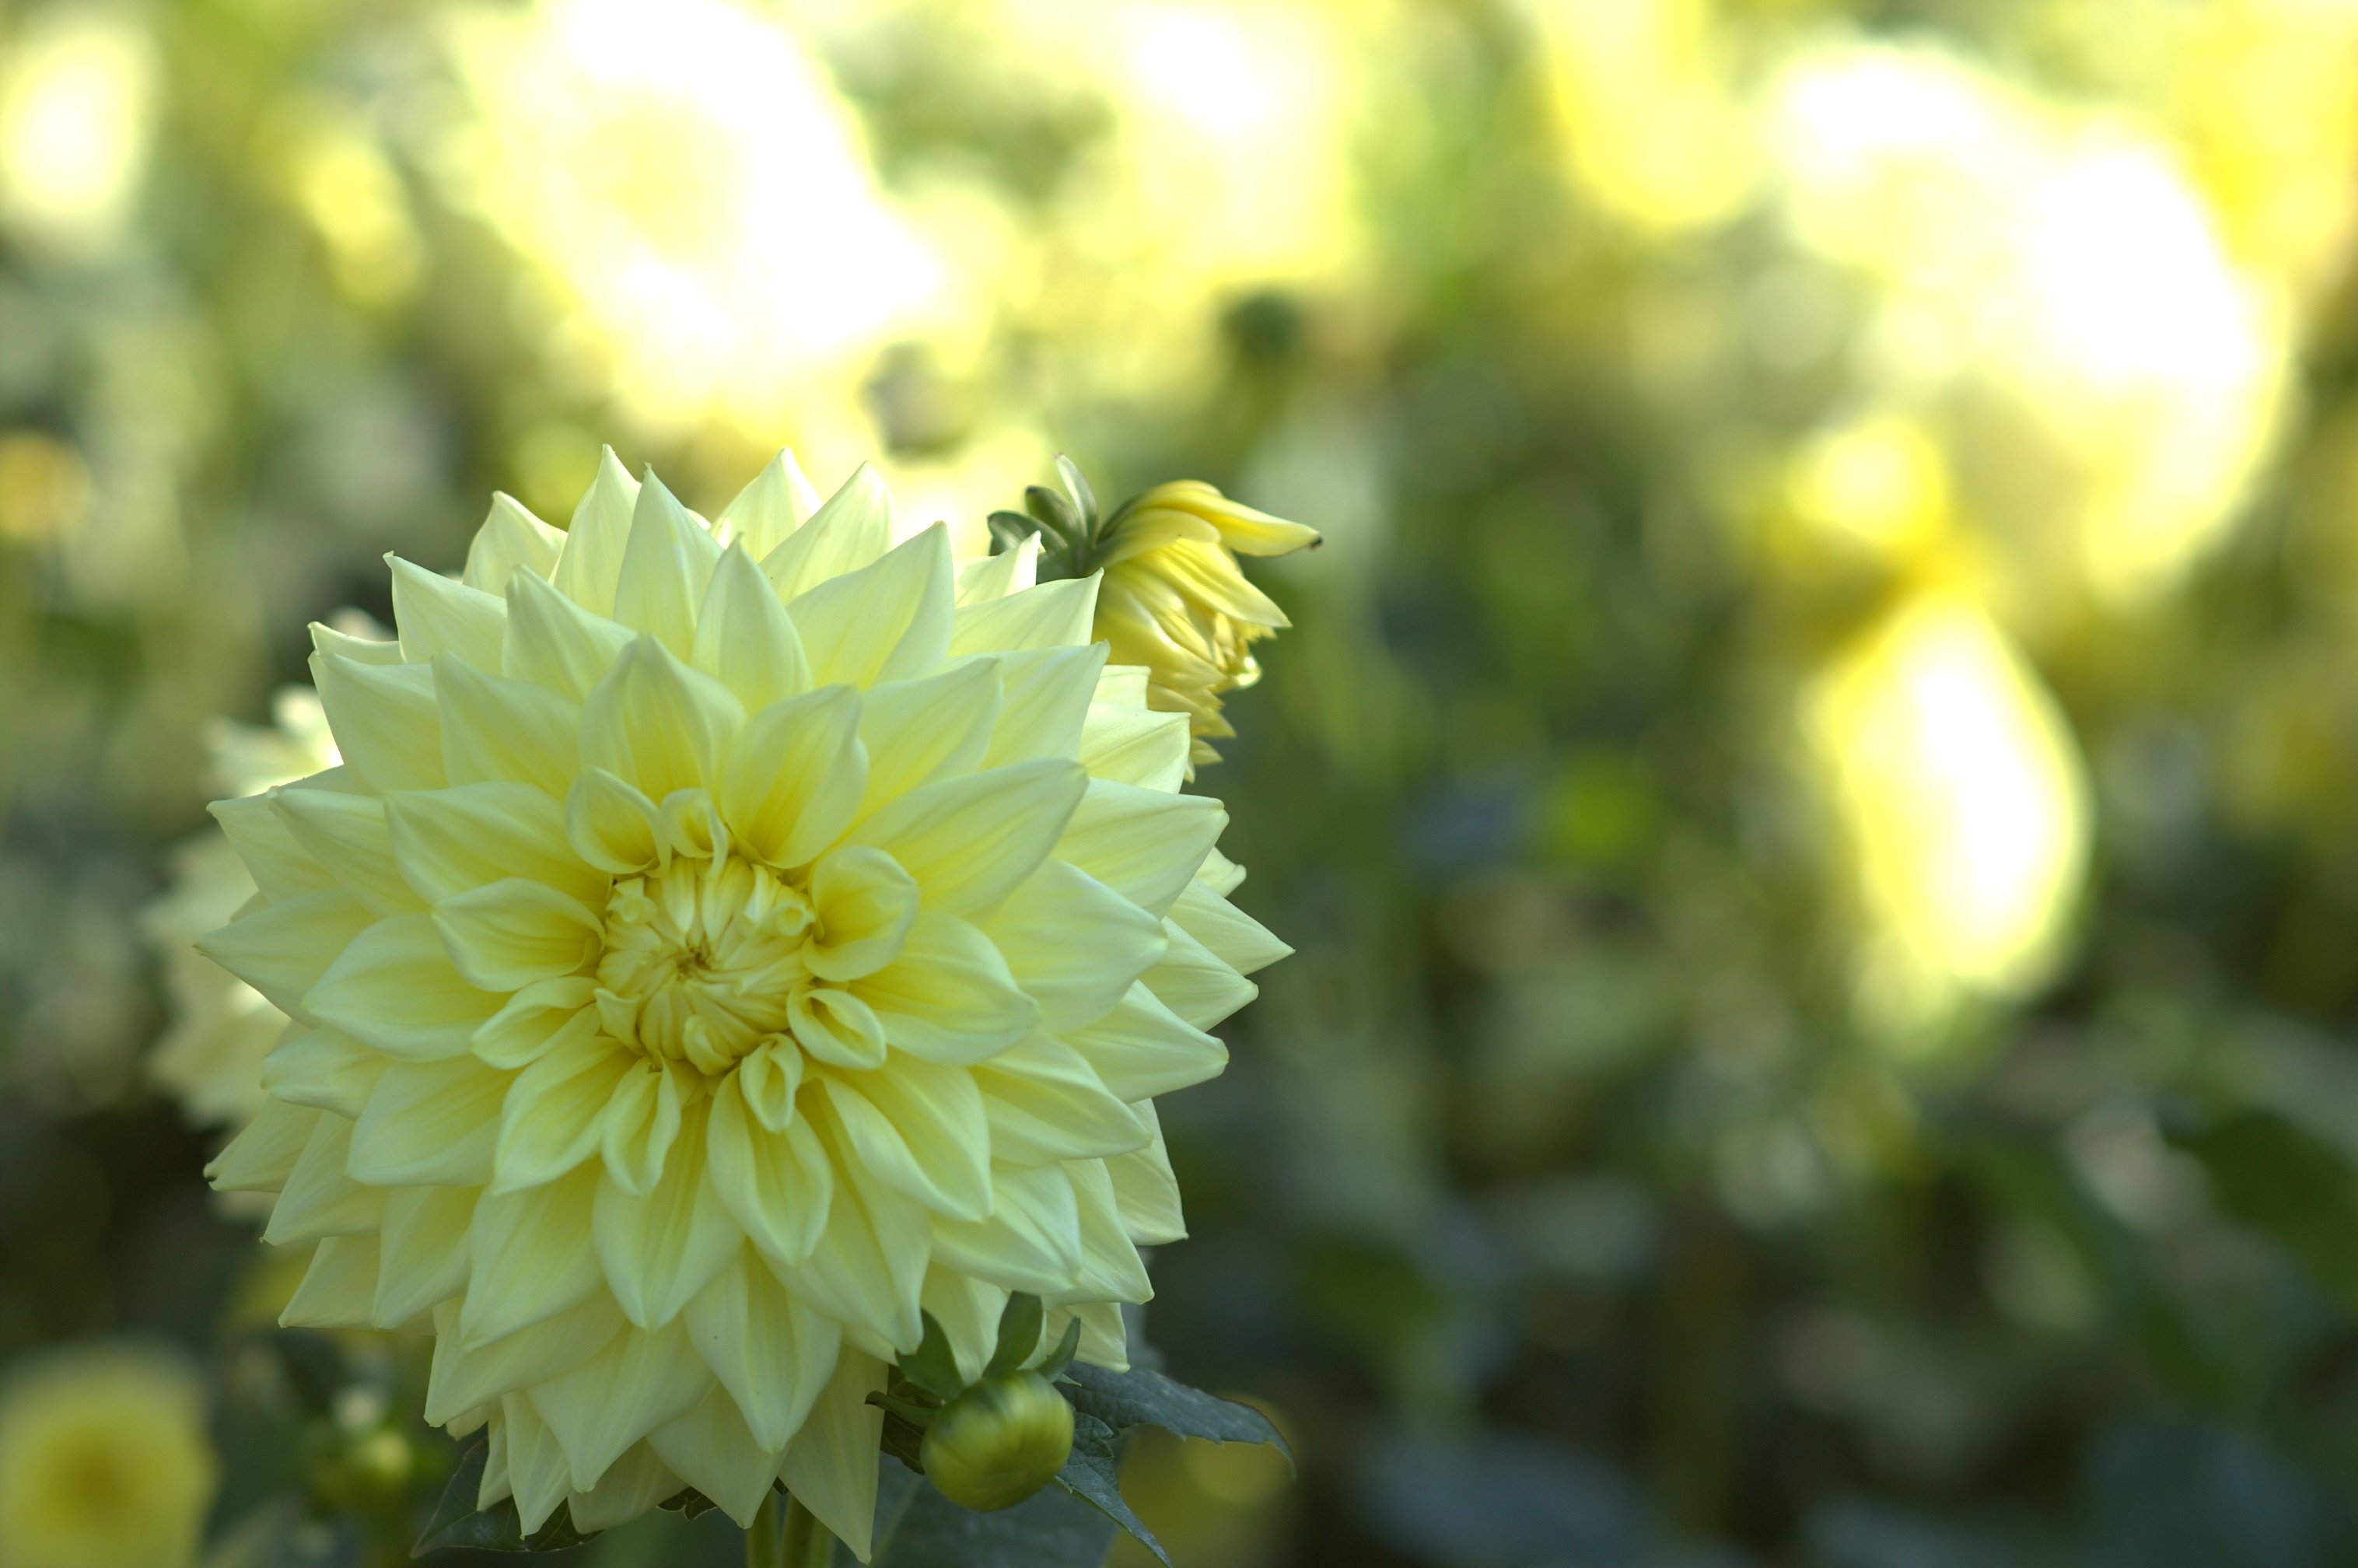
nature, blossom, bokeh, plant, meadow, sunlight, flower, petal, green, produce, botany, yellow, flora, wildflower, dahlia, rawtherapee, germany, deutschland, berlin, walimex, pentax, 85mm, bokehlicious, lenstagged, steffenzahn, flowerpicturesnolimits, k100d, justpentax, iamflickr, 85mmf14, walimex85mm, walimexpro8514if, macro photography, flowering plant, daisy family, land plant